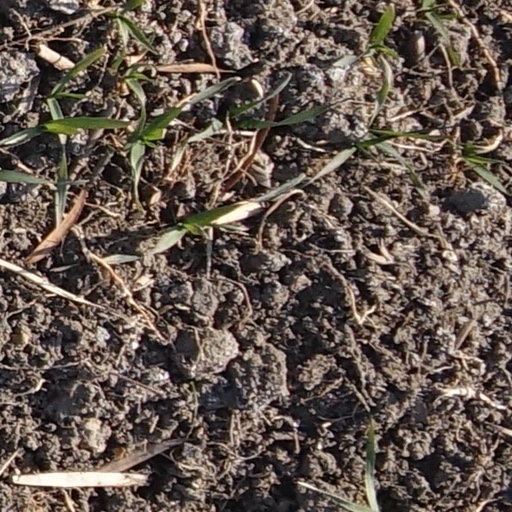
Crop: wheat